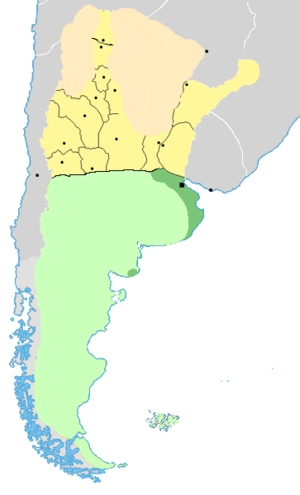
La province de Santa Cruz est une province de l'Argentine, qui se trouve en Patagonie, dans le sud du pays. Sa capitale est la ville de Río Gallegos.
La province de Buenos Aires est la province la plus grande, la plus riche et la plus peuplée d'Argentine, bien que la municipalité de la ville de Buenos Aires, capitale de la République argentine n'en fasse pas partie. La province avait 15 625 084 habitants en 2010. L'agglomération du grand La Plata, sa capitale, en avait 799 523 la même année.